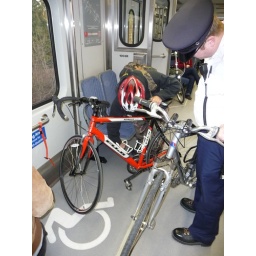
When loading your bike in these spaces, you need to retract the folding seat first, then you can strap your bike in.